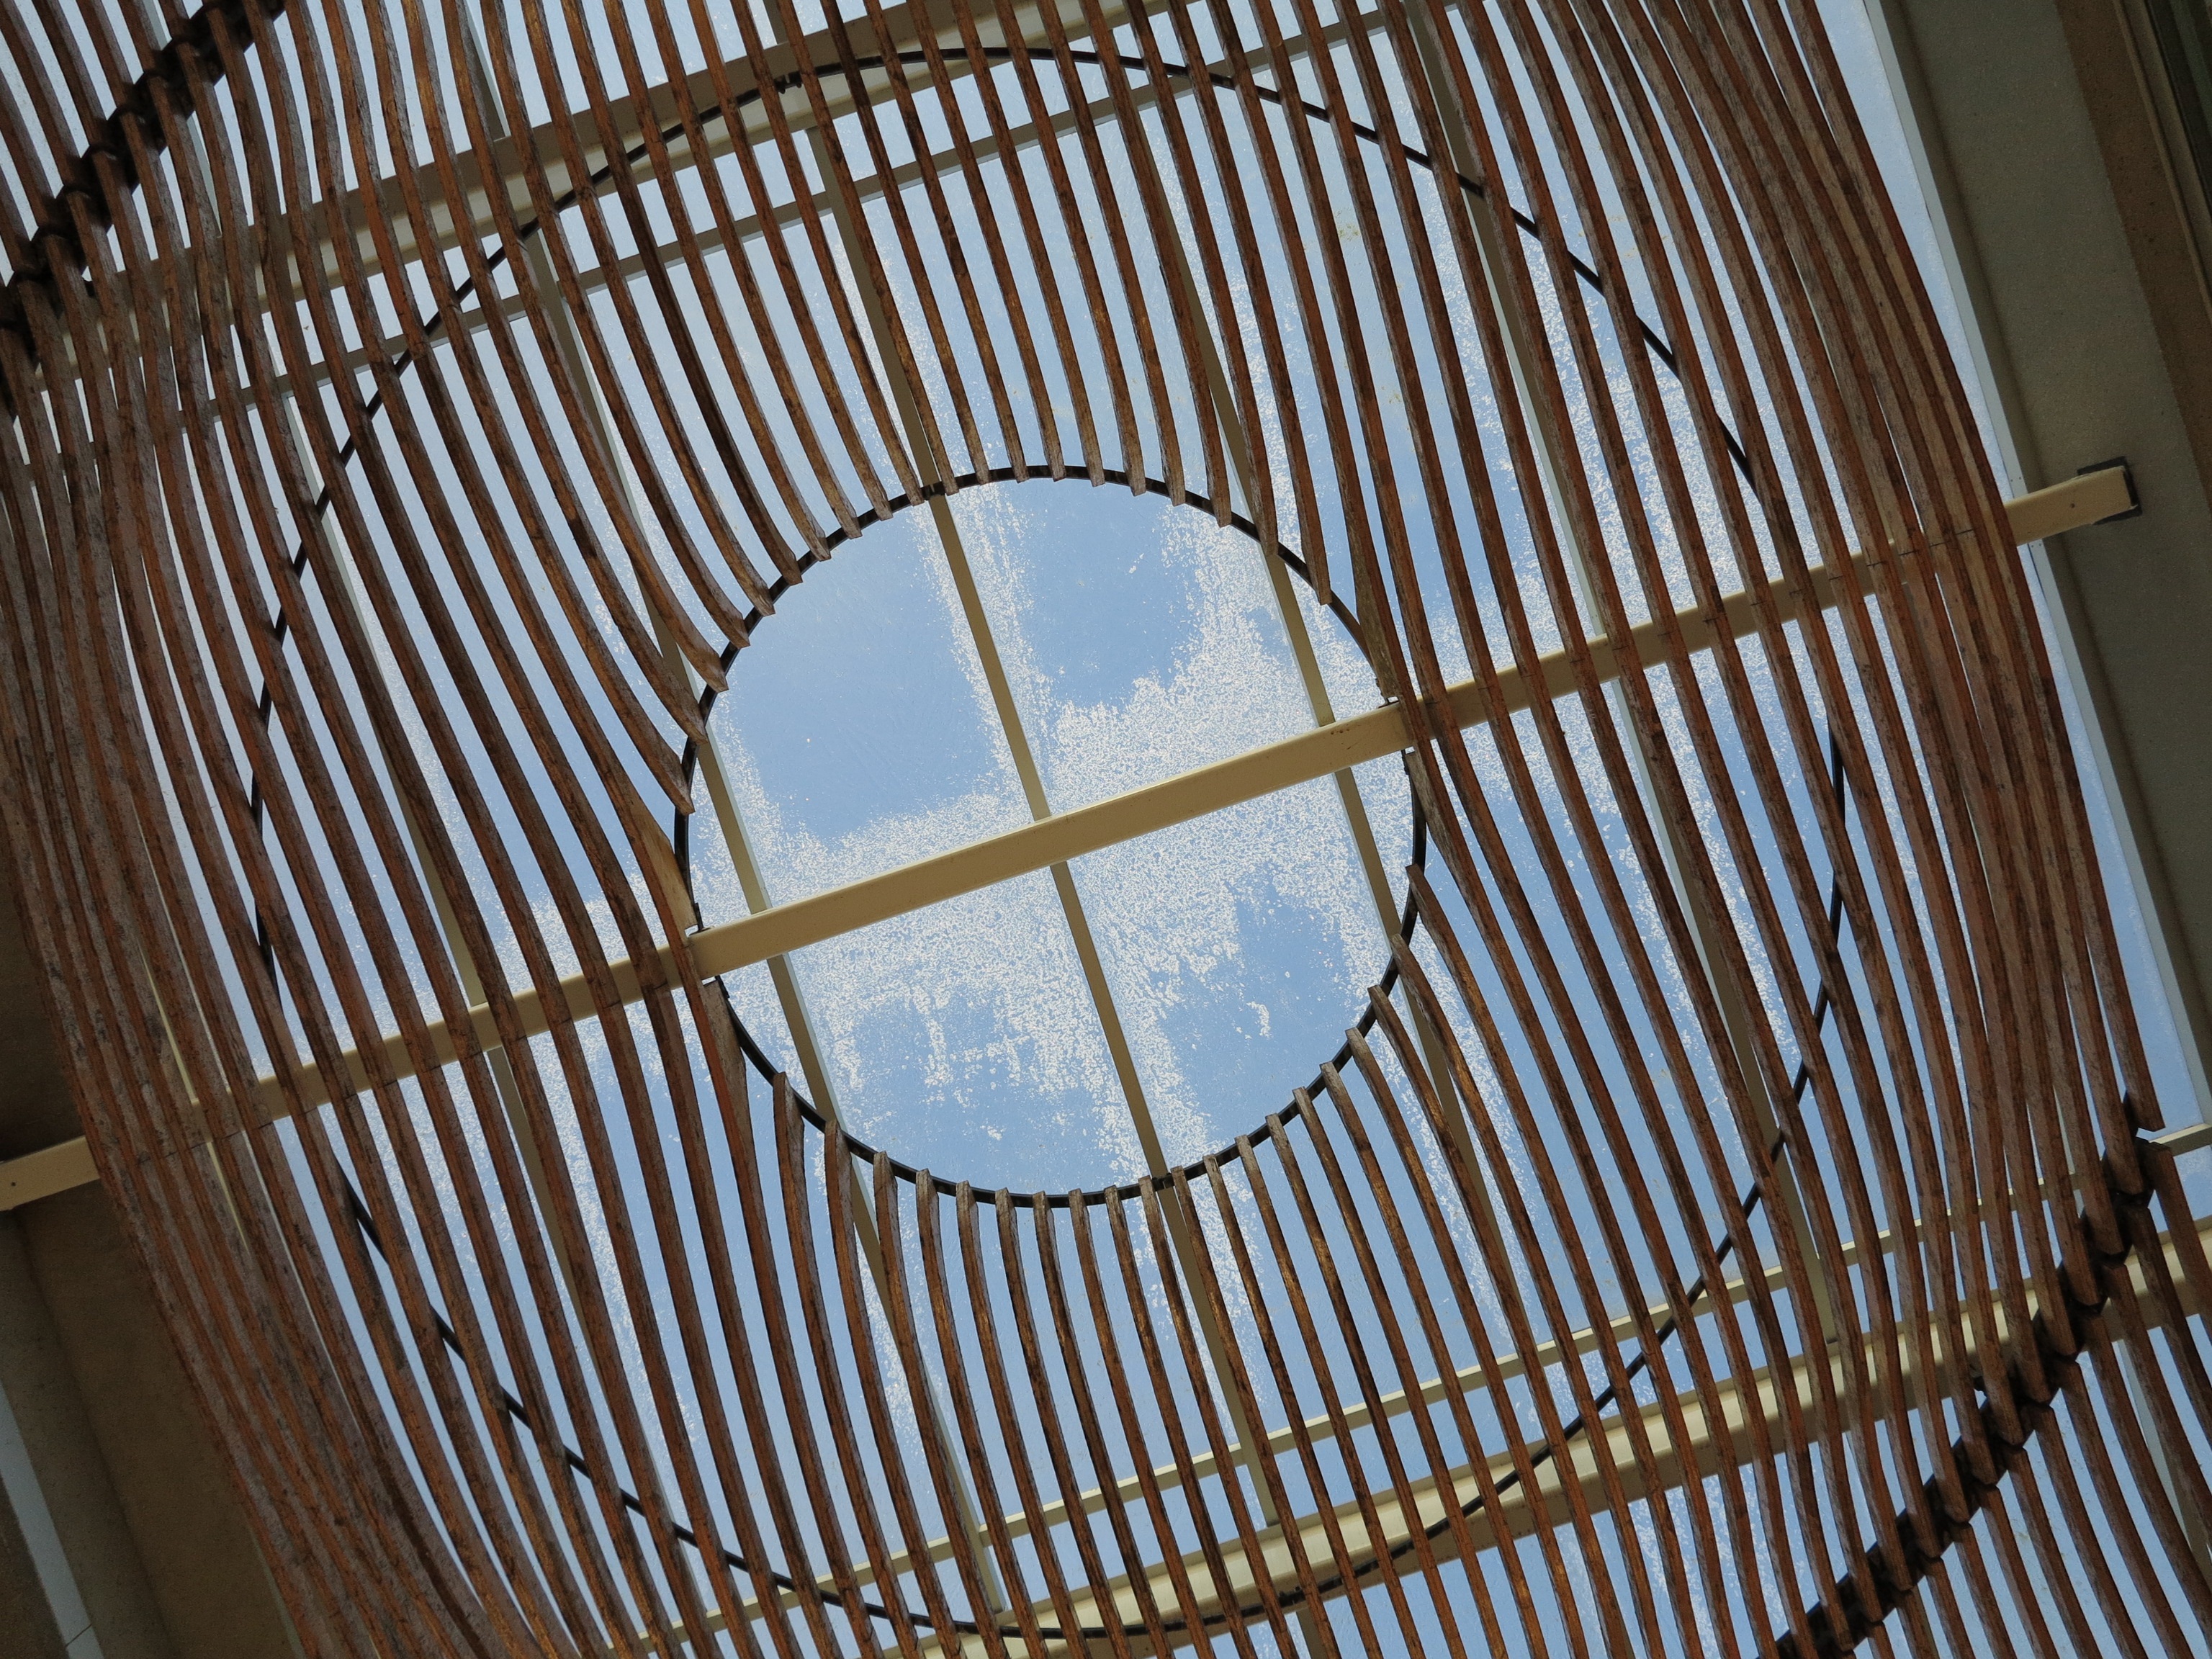
architecture, wood, floor, window, building, line, skylight, circle, interior design, design, symmetry, shape, daylighting, man made object, window covering